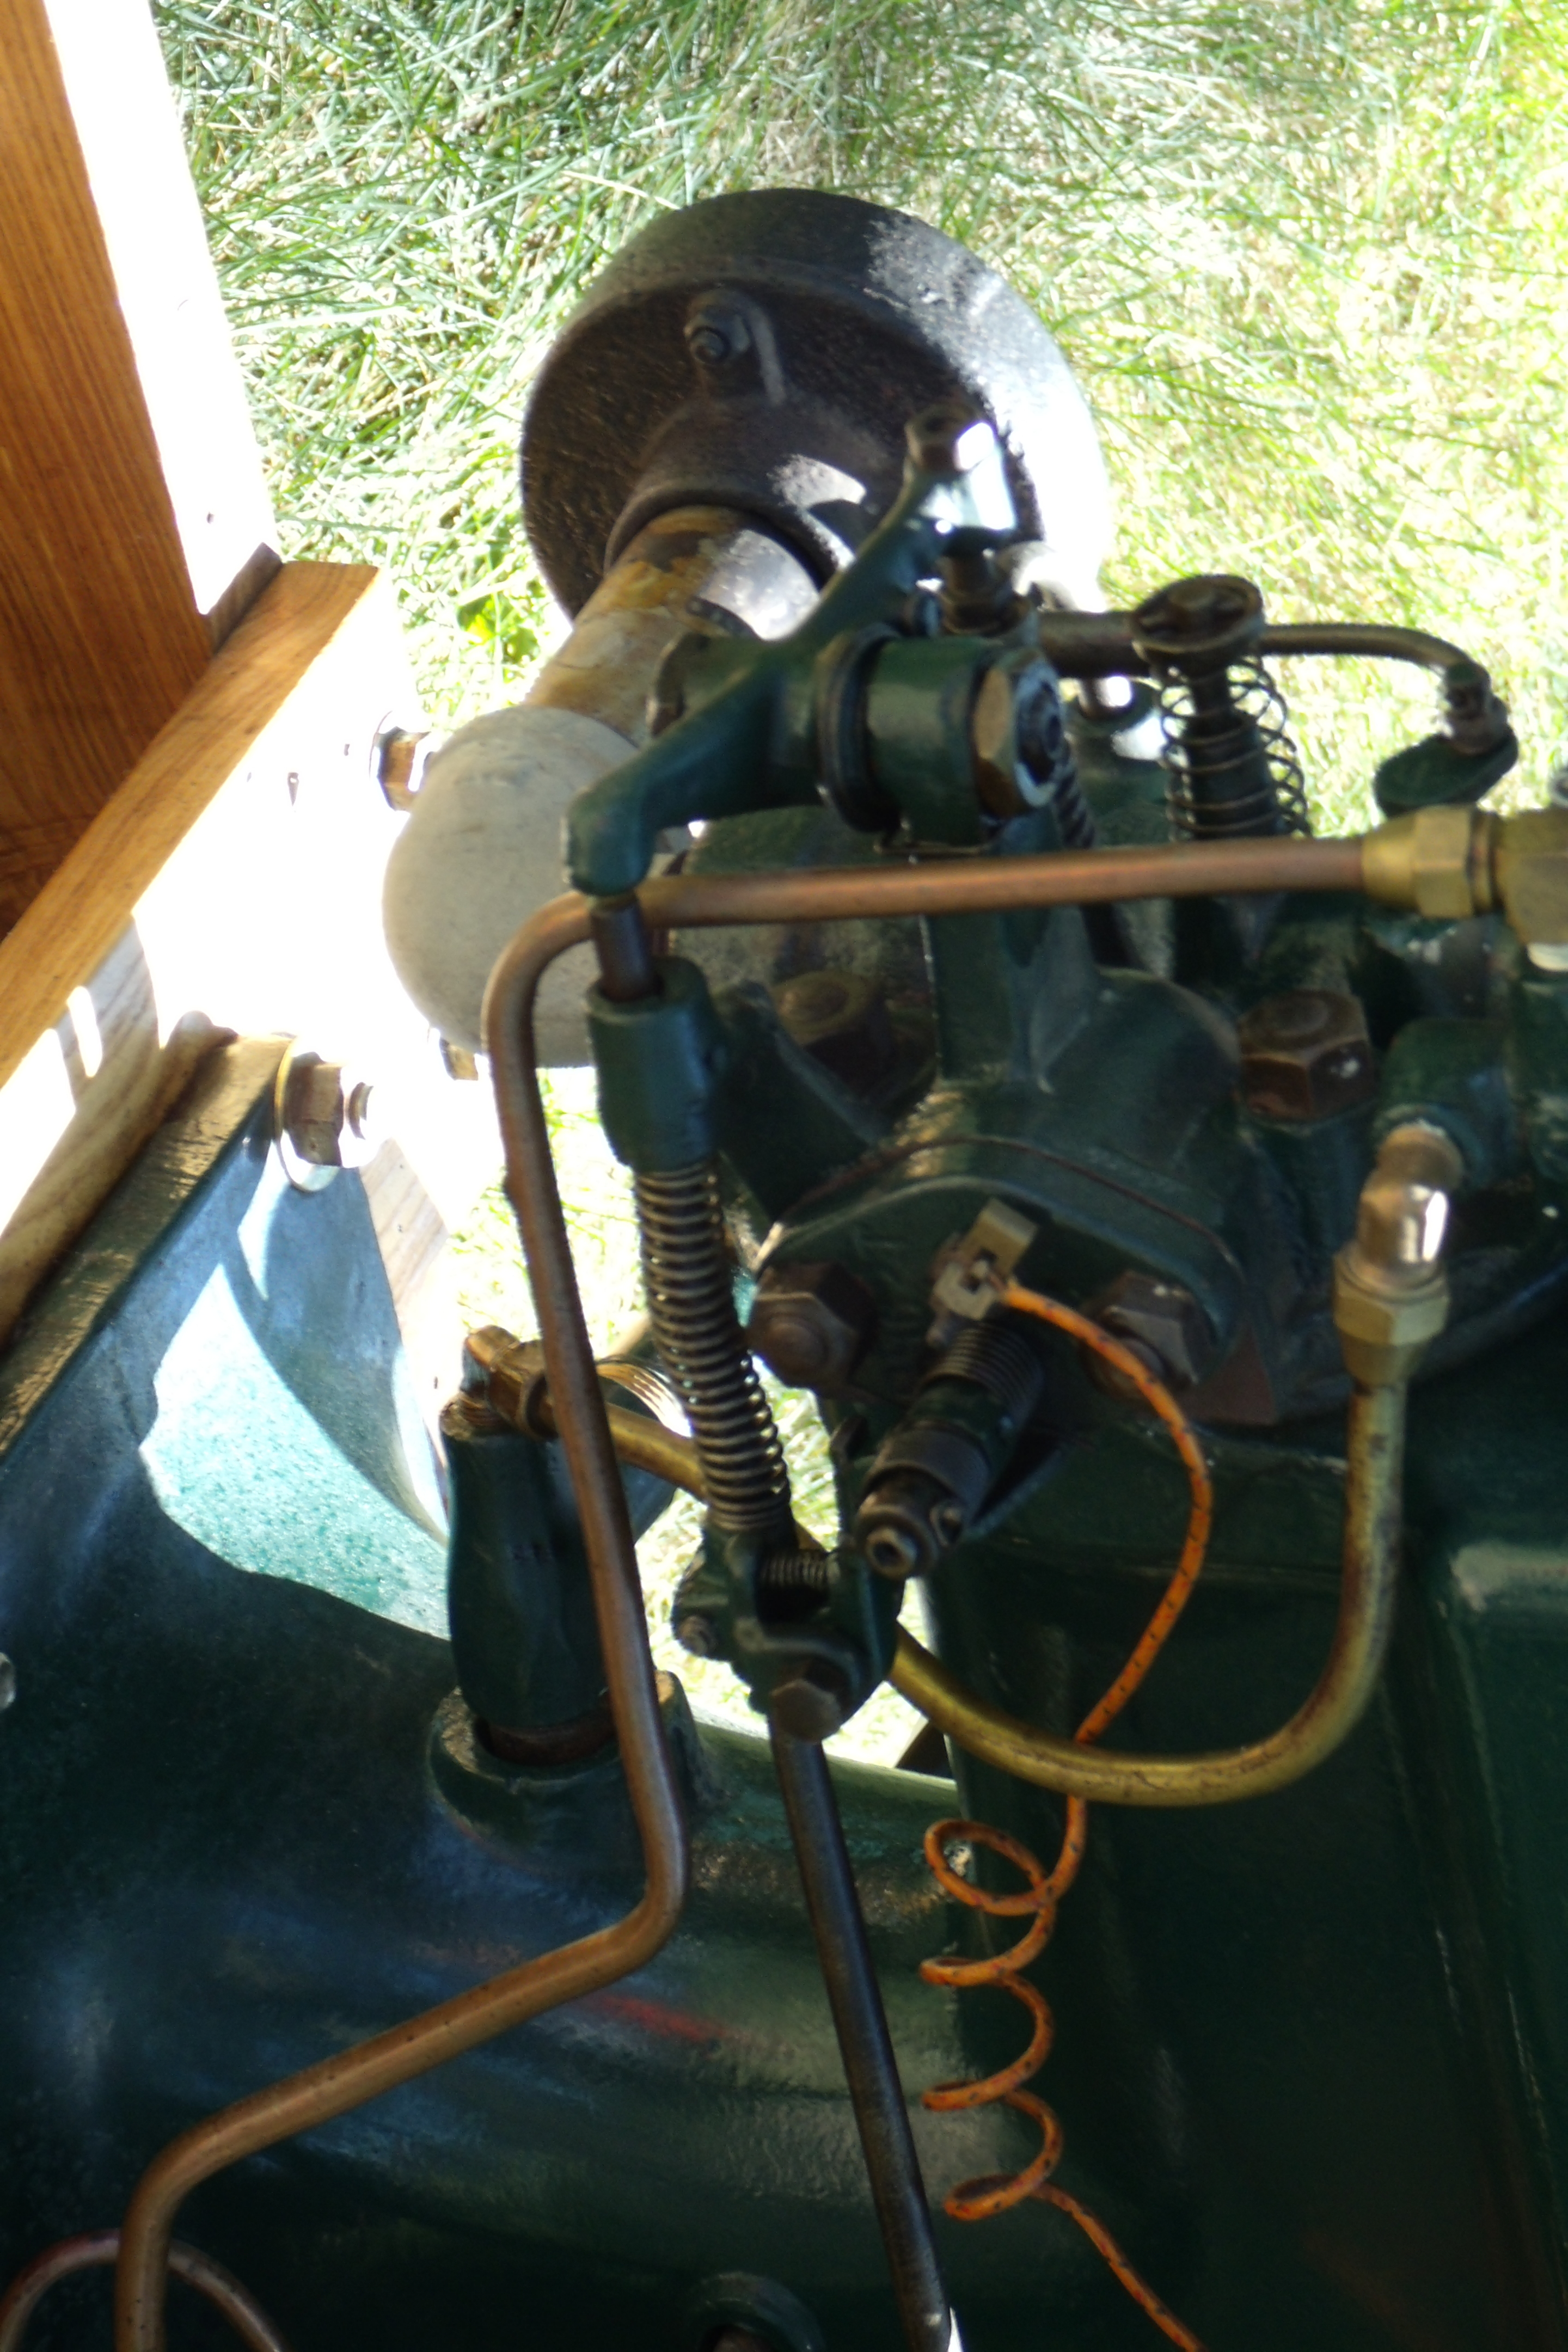
butterfield, threshing, steam, engine, antique, power, motor vehicle, auto part, vehicle, wire, machine